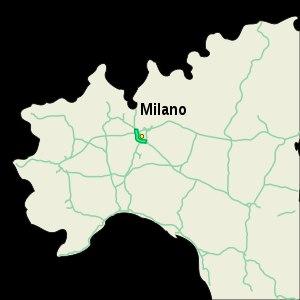
L'Autoroute A50 ou Tangenziale Ovest di Milano, est le raccordement autoroutier qui contourne l'agglomération de Milan du Sud-Est au Nord-Ouest.